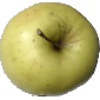
Label: Apple Golden 2